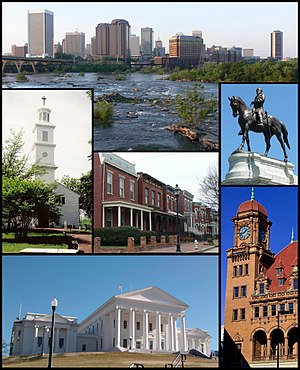
Richmond (Virginia)
Richmond er hovedstad i den amerikanske delstat Virginia. Byen blev grundlagt i 1637, men fik først status som by i 1737. I 1779 blev byen delstatshovedstad. Byen er opkaldt efter den engelske by Richmond, nær London, nu en del af London.